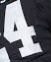
Number: 4